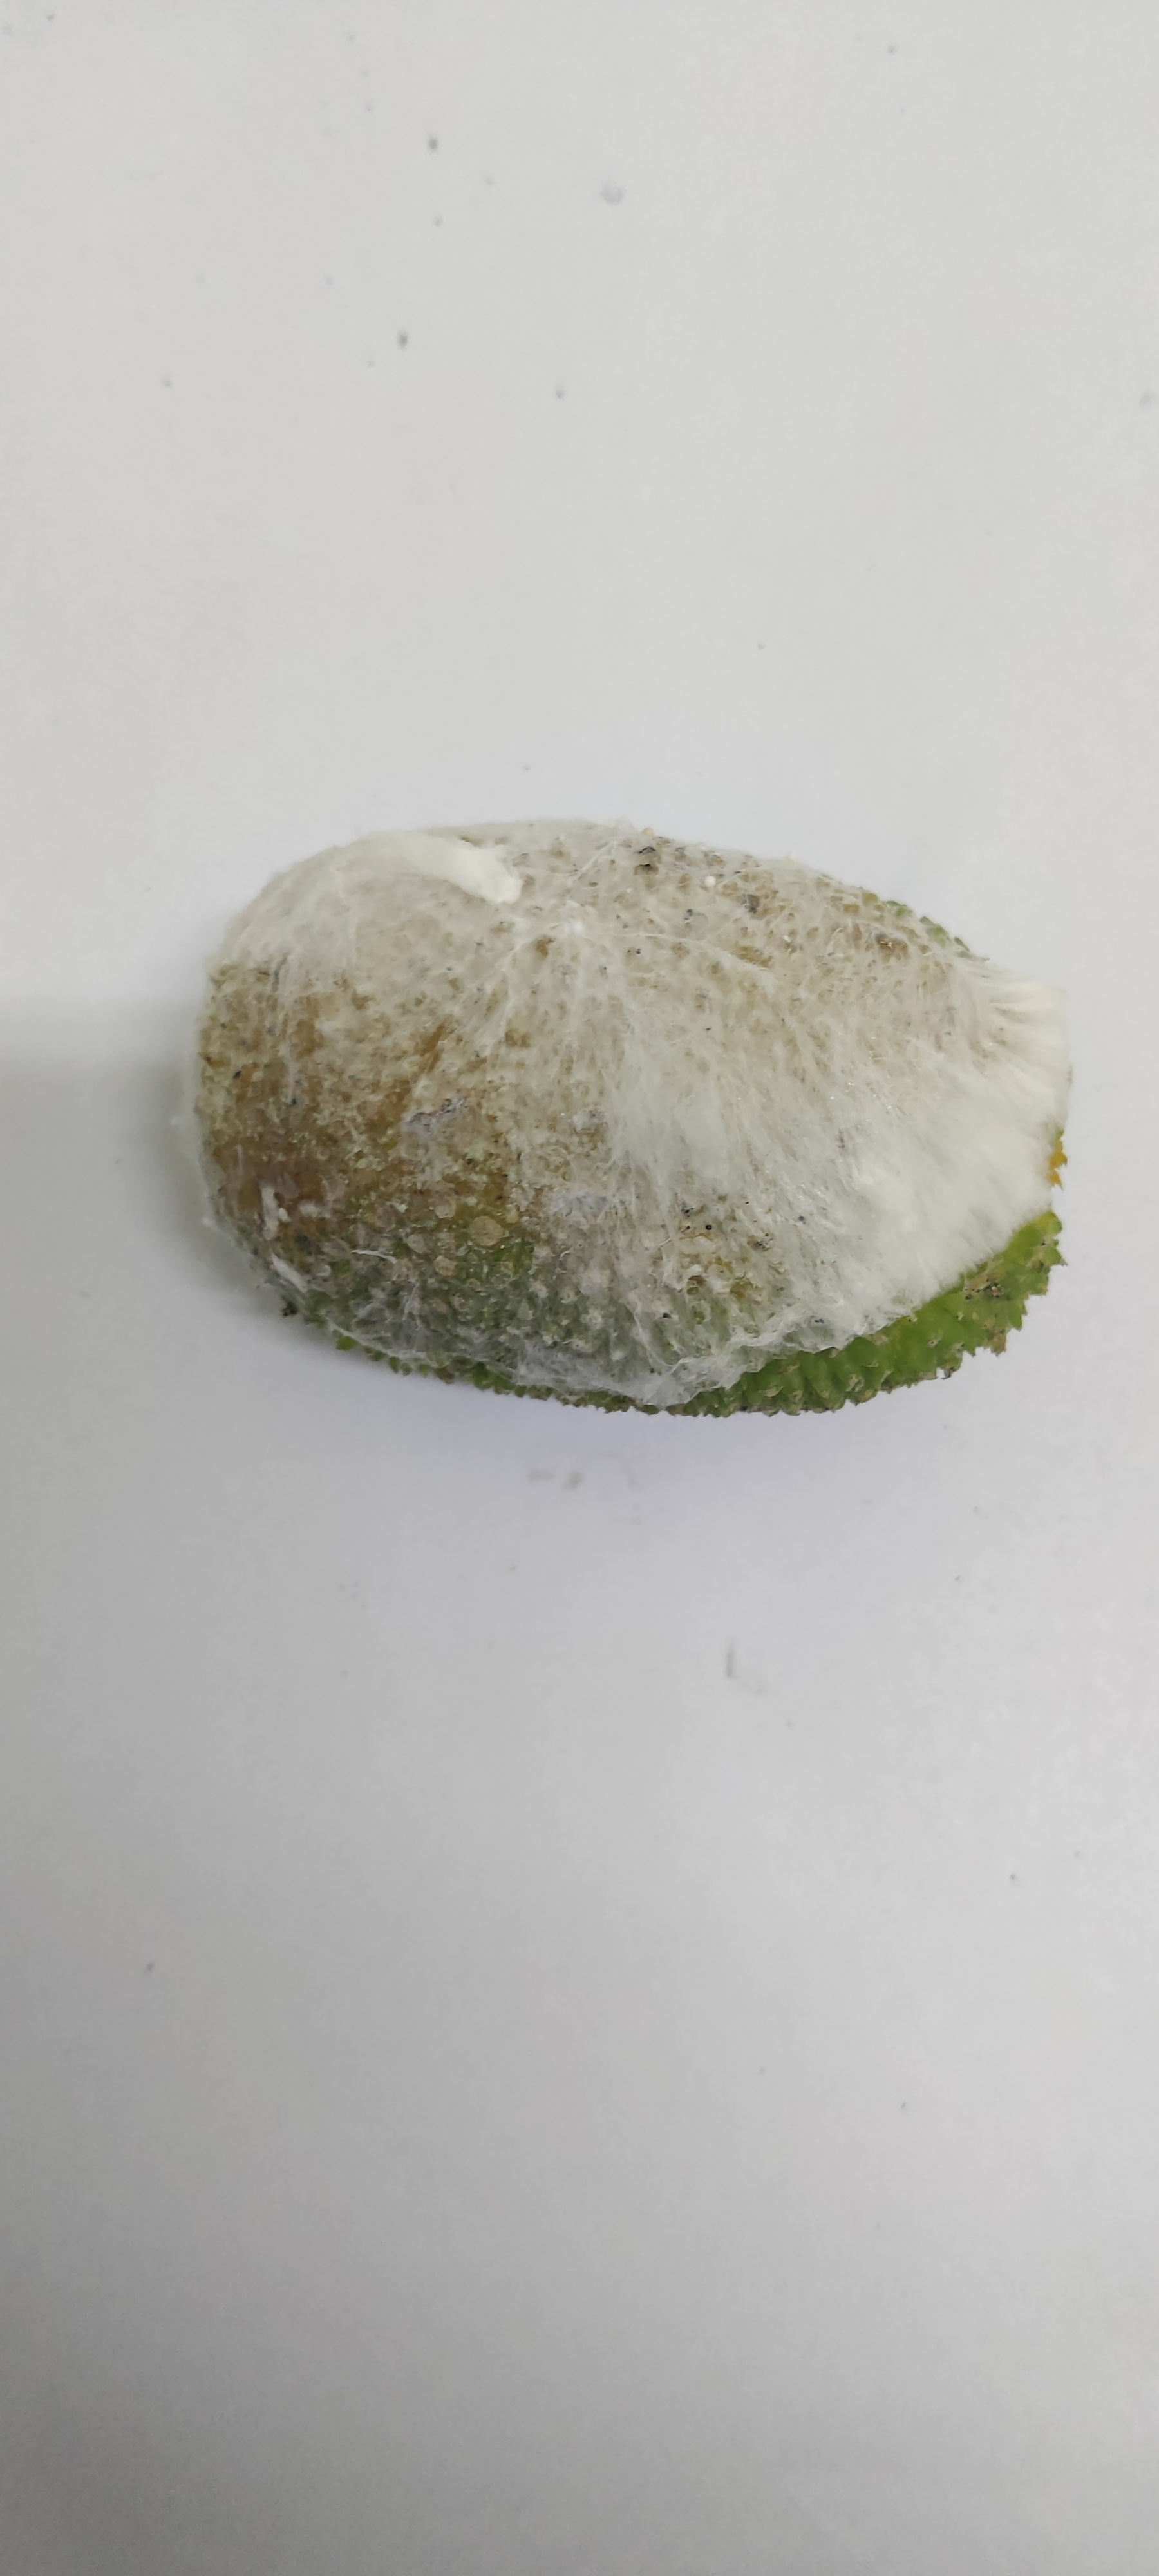
Crop: Spiny Gourd
Condition: Severely Damaged